Heterostyly

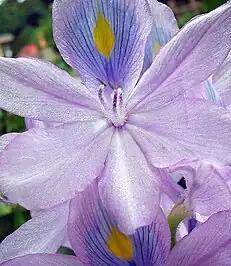

Heterostyly is thought to have evolved primarily as a mechanism to promote outcrossing. Several hypotheses have been proposed to explain the repeated independent evolution of heterostyly as opposed to homostylous self-incompatibility: 1) that heterostyly has evolved as a mechanism to reduce male gamete wastage on incompatible stigmas and to increase fitness through male function through reciprocal herkogamy; 2) heterostyly evolved as a consequence of selection for heteromorphic self-incompatibility between floral morphs in distylous and tristylous species; and, 3) that the presence of heterostyly in plants reduces the conflict that might occur between the pollen dispersal and pollen receipt functions of the flower in a homomorphic animal-pollinated species.